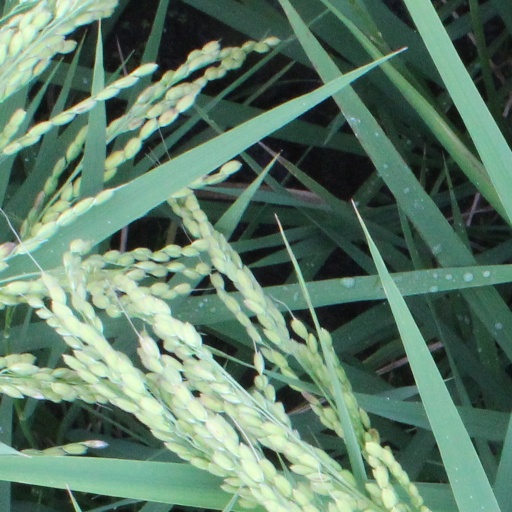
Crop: rice